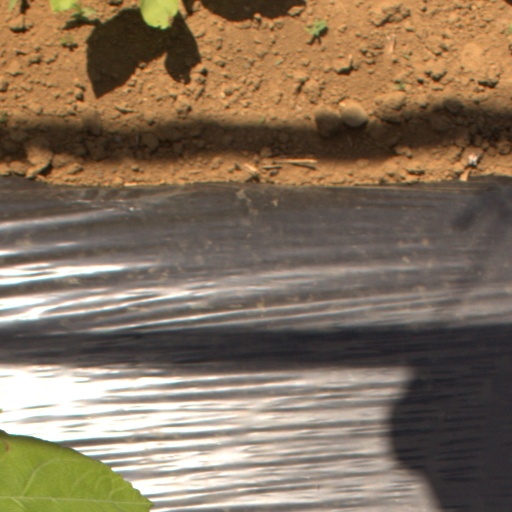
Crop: Jerusalem artichoke